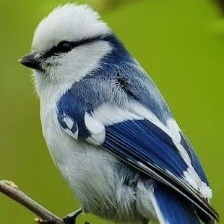
Species: AZURE TIT
Scientific name: CYANISTES CYANUS